Afifa Karam

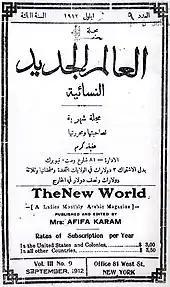
September 1912 issue of "Al-'Alam al-Jadid" (The New World)

Karam continued to study Arabic language and literature. In 1903, at the age of twenty, she began to submit her writing to the New York City-based Arabic-language newspaper "Al-Hoda". Its editor-in-chief, Naoum Mokarzel, provided her with Arabic literary texts to read and he personally critiqued her writing. In 1911, he put her in charge of the paper for six months while he was out of the country. That same year, Karam founded "The New World: A Ladies Monthly Arabic Magazine" which gave way two years later to a second publication, "Syrian Woman", founded by Karam in 1913.